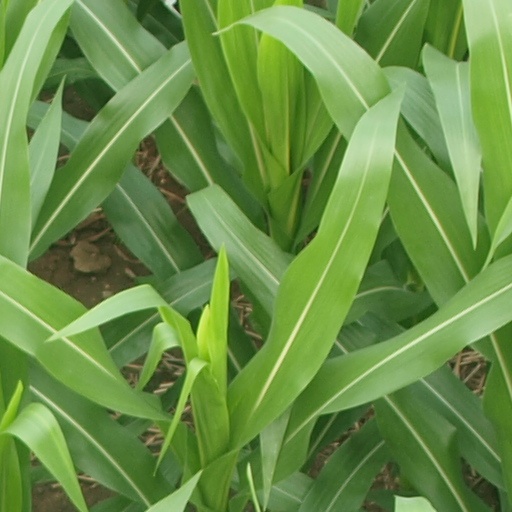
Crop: maize; corn